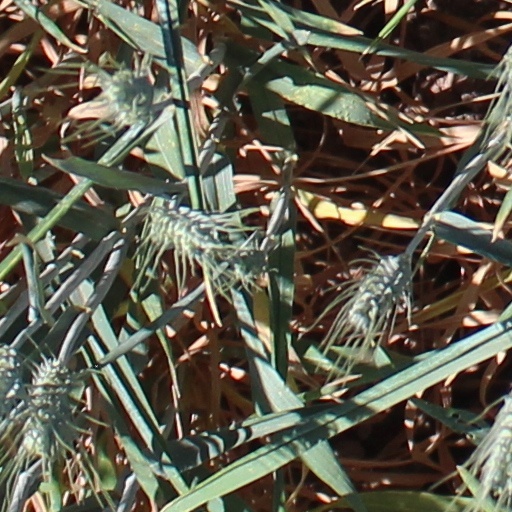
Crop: wheat